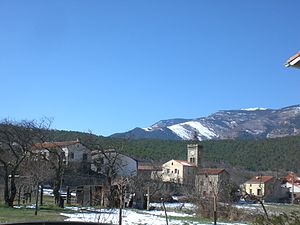
Fuilla
Landsbyen Fuilla
Landsbyen Fuilla
Fuilla er en by og kommune i departementet Pyrénées-Orientales i Sydfrankrig.